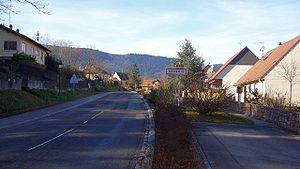
Entrée du village de Neubois par la D 697
Neubois est une commune française située dans le département du Bas-Rhin, en région Grand Est.